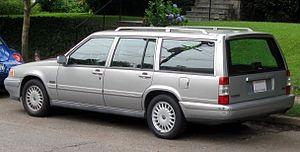
La Volvo 960 est une automobile du constructeur automobile suédois Volvo sortie en 1990. Elle évoluait dans la catégorie des routières avec la 940. Dans la série 900 et selon la nomenclature Volvo de l'époque, les 940 sont équipées des motorisations 4 cylindres et les 960 des motorisations 6 cylindres. Deux carrosseries étaient proposées, une berline et un break. Ce sont les S90 et V90, une légère évolution de la 960, qui lui ont succédé en 1997. La série 900 est également la série des dernières Volvo propulsion.